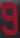
Number: 9